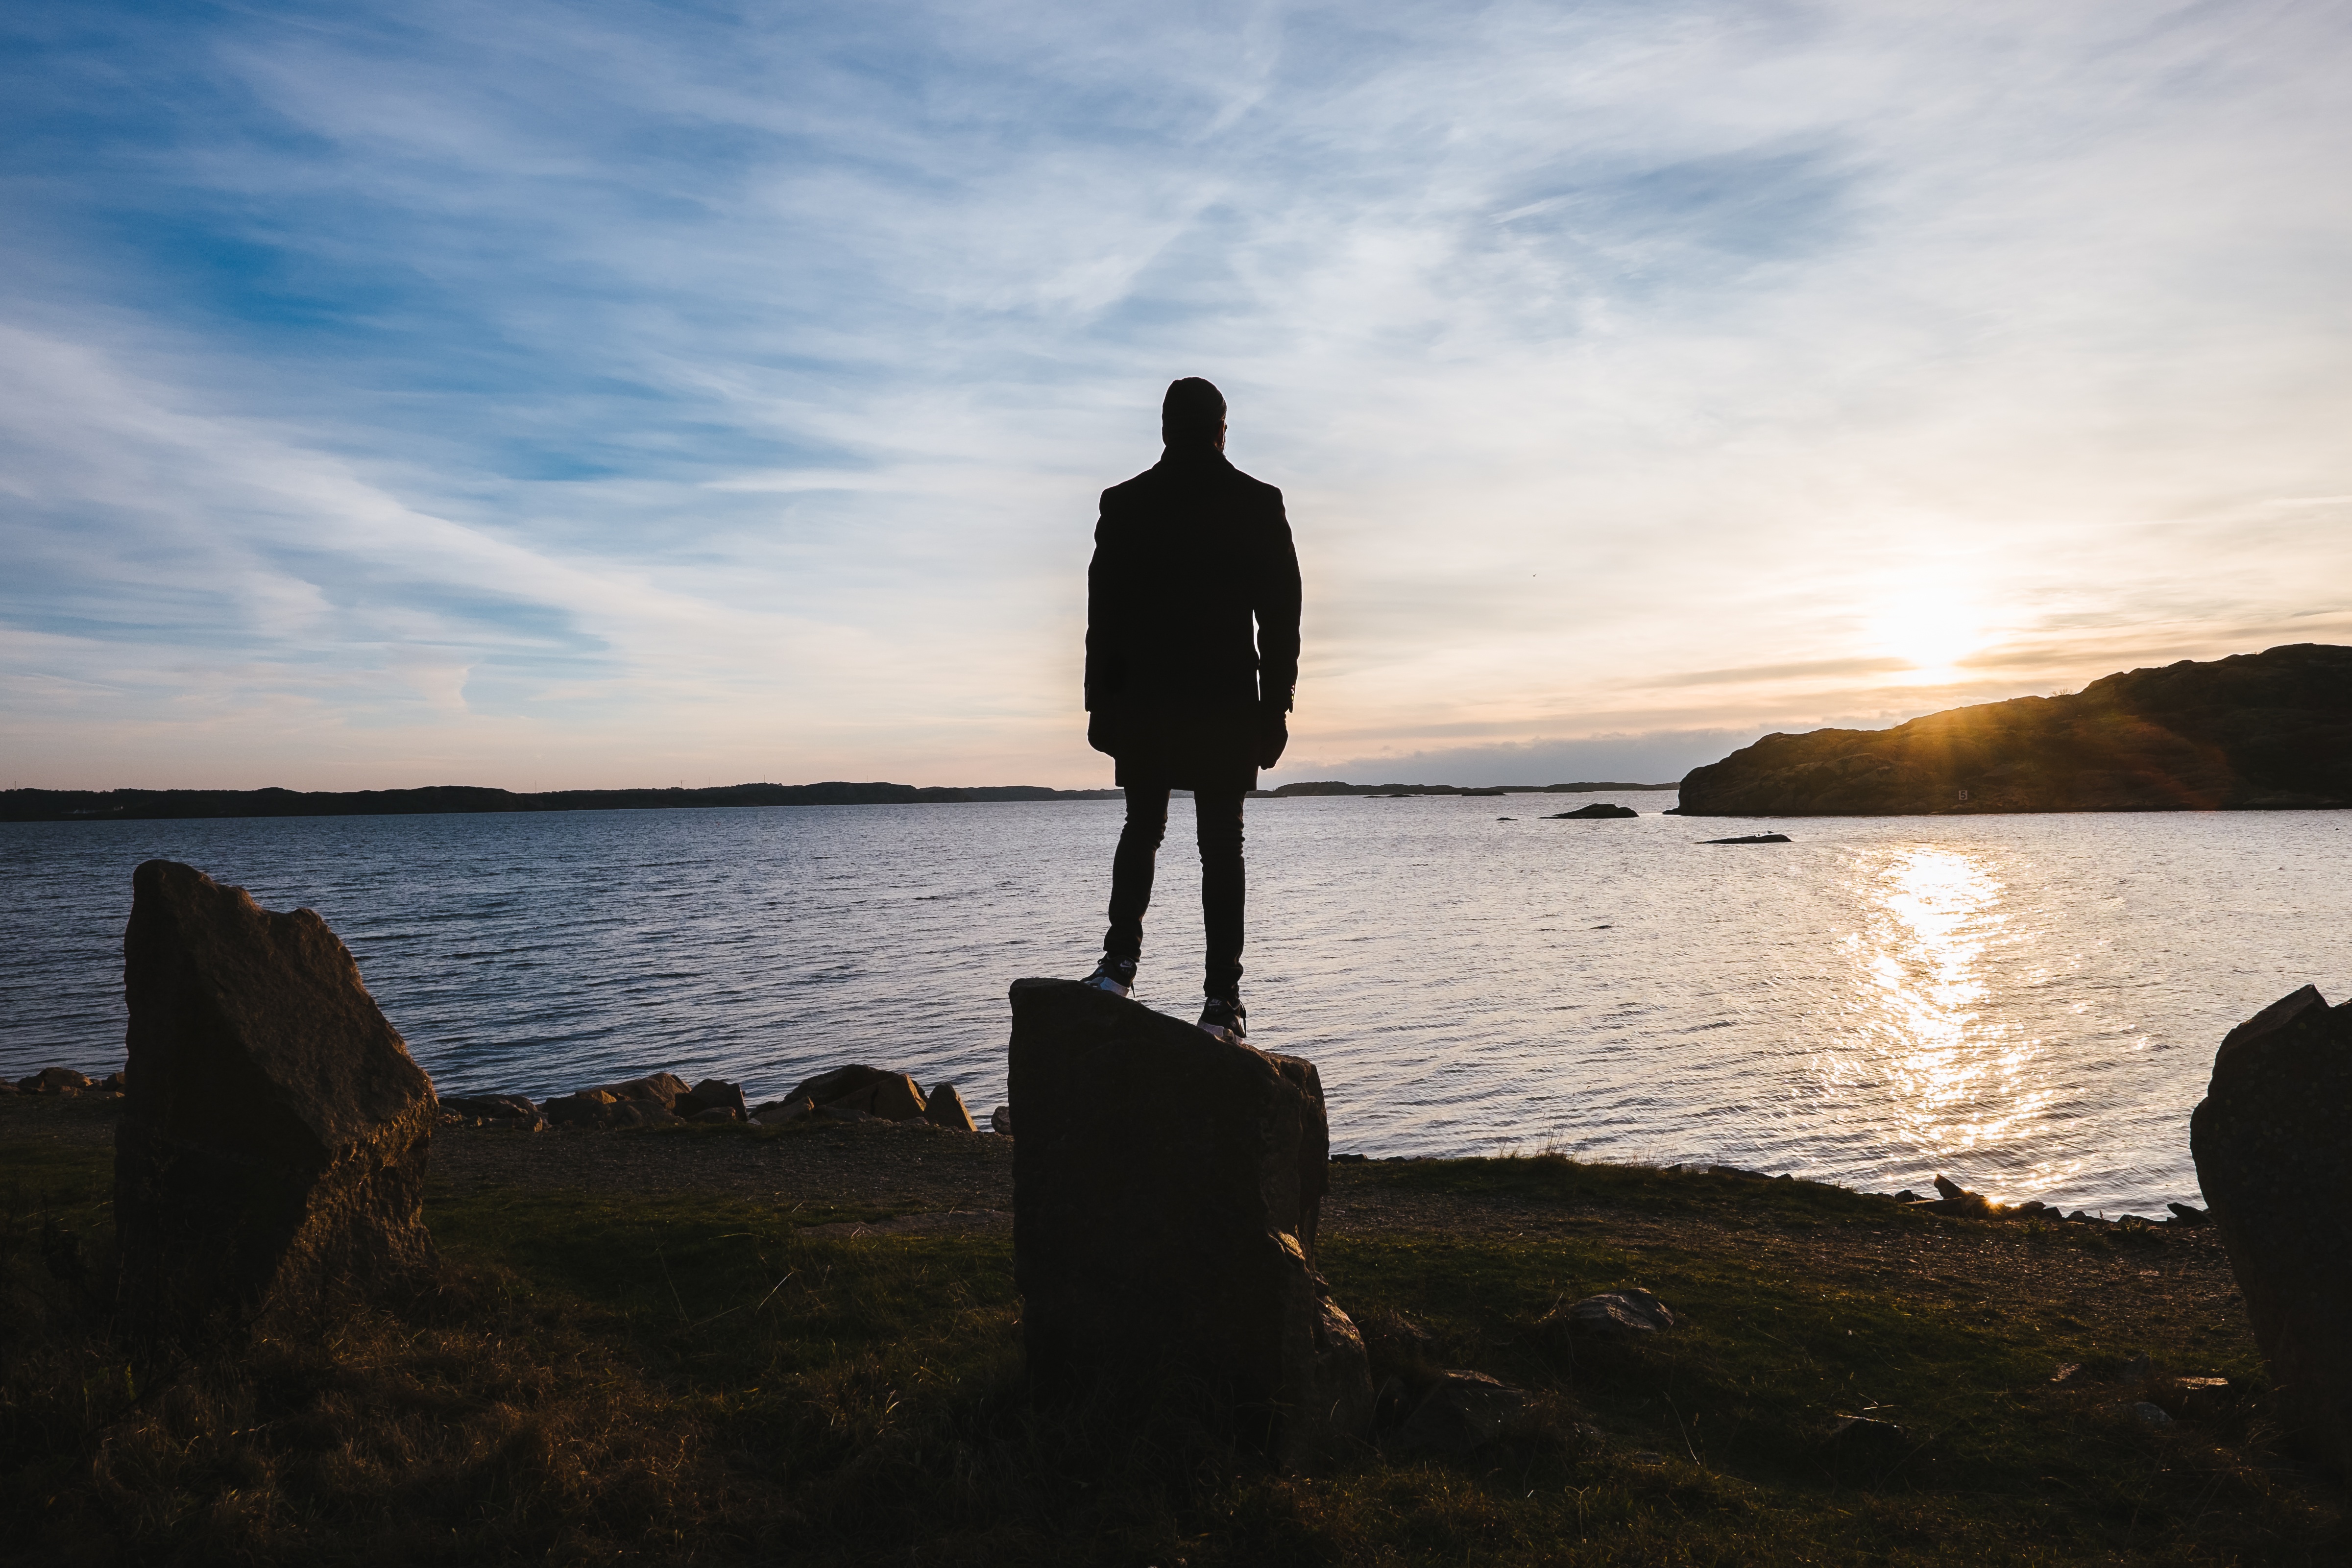
man, beach, sea, coast, water, nature, rock, ocean, horizon, silhouette, person, cloud, sunrise, sunset, morning, shore, wave, dawn, male, cliff, dusk, standing, evening, reflection, tower, bay, body of water, cape